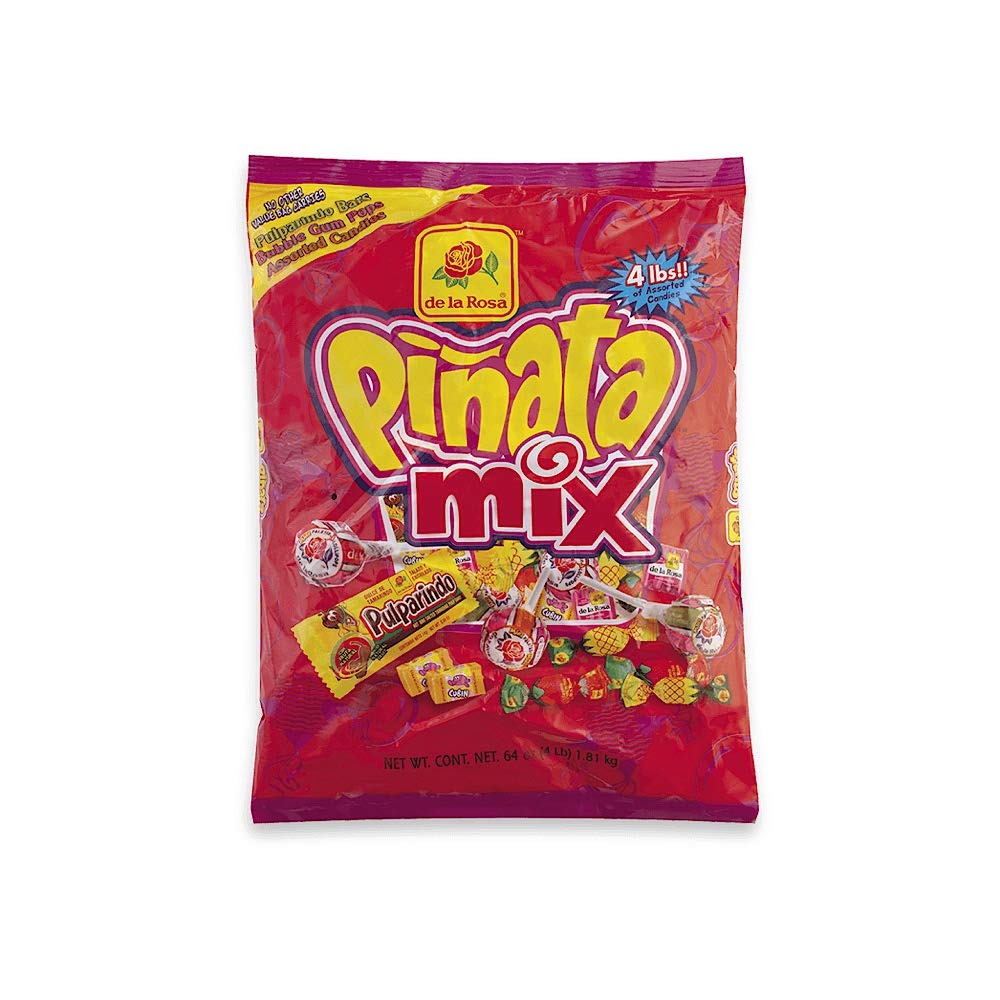
Item Name: De La Rosa Piñata Mix, 4 lbs of Assorted Candies
Value: 64.0
Unit: Ounce

Price: 16.335